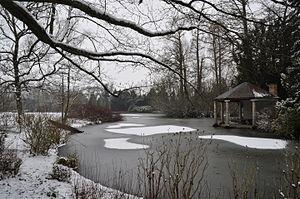
Le kiosque en hiver
L'arboretum de Balaine est un parc botanique et floral privé de 20 hectares, situé sur la commune de Villeneuve-sur-Allier. Il associe l’architecture des jardins à l’anglaise du XIXᵉ aux collections d’essences exotiques. Créé en 1804 par Aglaé Adanson, fille du botaniste Michel Adanson, il est le plus ancien arboretum privé de France et est toujours resté dans la même famille. Classé Jardin remarquable et Monument historique, le parc abrite 3500 espèces et variétés de plantes depuis 200 ans.